Eskom

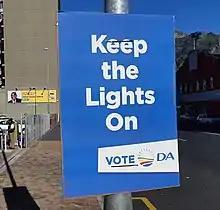
An election poster referring to the Eskom energy crisis in the run up to the 2019 general election.

In 2011 eight out of ten Eskom board members were controversially sacked by the Zuma administration. From 2015 to 2017 the Zuma administration appointed Ben Ngubane as chairperson of the board. Brian Molefe was appointed by Zuma as Eskom CEO from April 2015 to November 2016. Molefe and Ngubane's tenure was controversial for their involvement with the Gupta family and for allegedly allowing the company to become a vehicle for state capture. Ngubane also controversially attempted to blacklist newspapers perceived as unfriendly to Eskom. During parliament's state capture inquiry in 2017 former Eskom chairperson Zola Tsotsi (2012–2015) testified that Gupta family member Tony Gupta made threats against Tsotsi allegedly stating that Tsotsi will lose his job as he was not 'helping' the Guptas. In December 2016, Matshela Koko, former head of generation for Eskom, was named as acting CEO. He resigned in 2018 after being implicated in awarding contracts to a company linked to his stepdaughter. Koko, along with his wife and stepdaughter, were arrested in October 2022. In early 2018, following the establishment of the Ramaphosa government, multiple members of the Eskom board and executive team were replaced by government due to allegations of corruption and mismanagement.